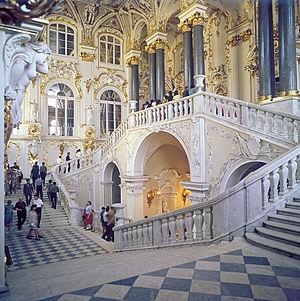
Le musée de l’Ermitage est un musée situé à Saint-Pétersbourg, au bord de la Neva.
L'escalier du Jourdain est l'escalier principal de la partie nord du Palais d'Hiver, à Saint-Pétersbourg.